San Diego–Tijuana

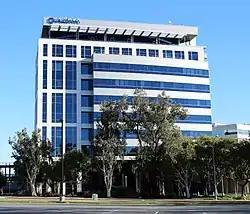
Qualcomm Corporate Headquarters

San Diego–Tijuana is ground zero for a transborder tech sector. Engineers and entrepreneurs in the entirety of the border region are fueling the growth of this economic industry in which a symbiotic relationship exists between think-tanks in the north and manufacturing heads in the south that creates a healthy environment for startup companies. San Diego alone was rated by Forbes in 2014 as one of the best places to start a tech company.